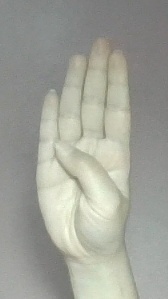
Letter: kaaf